Argentina–Brazil relations

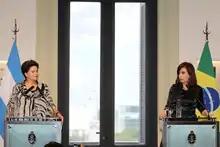
Former Presidents of Brazil and Argentina, Dilma Rousseff and Cristina Fernández de Kirchner in 2011

The Néstor Kirchner administration continued placing Brazil as a foreign policy priority and relations with Brazil were considered strategic. This was met with reciprocity in Brazil, as President Luiz Inácio Lula da Silva placed Argentina as the main priority of his foreign policy. The first foreign visit of Lula da Silva, as president-elect, was to Argentina in December 2002. From the Brazilian perspective, only with this strategic alliance would it be possible to transform South America into a world power bloc, one of the goals of Lula da Silva's foreign policy.